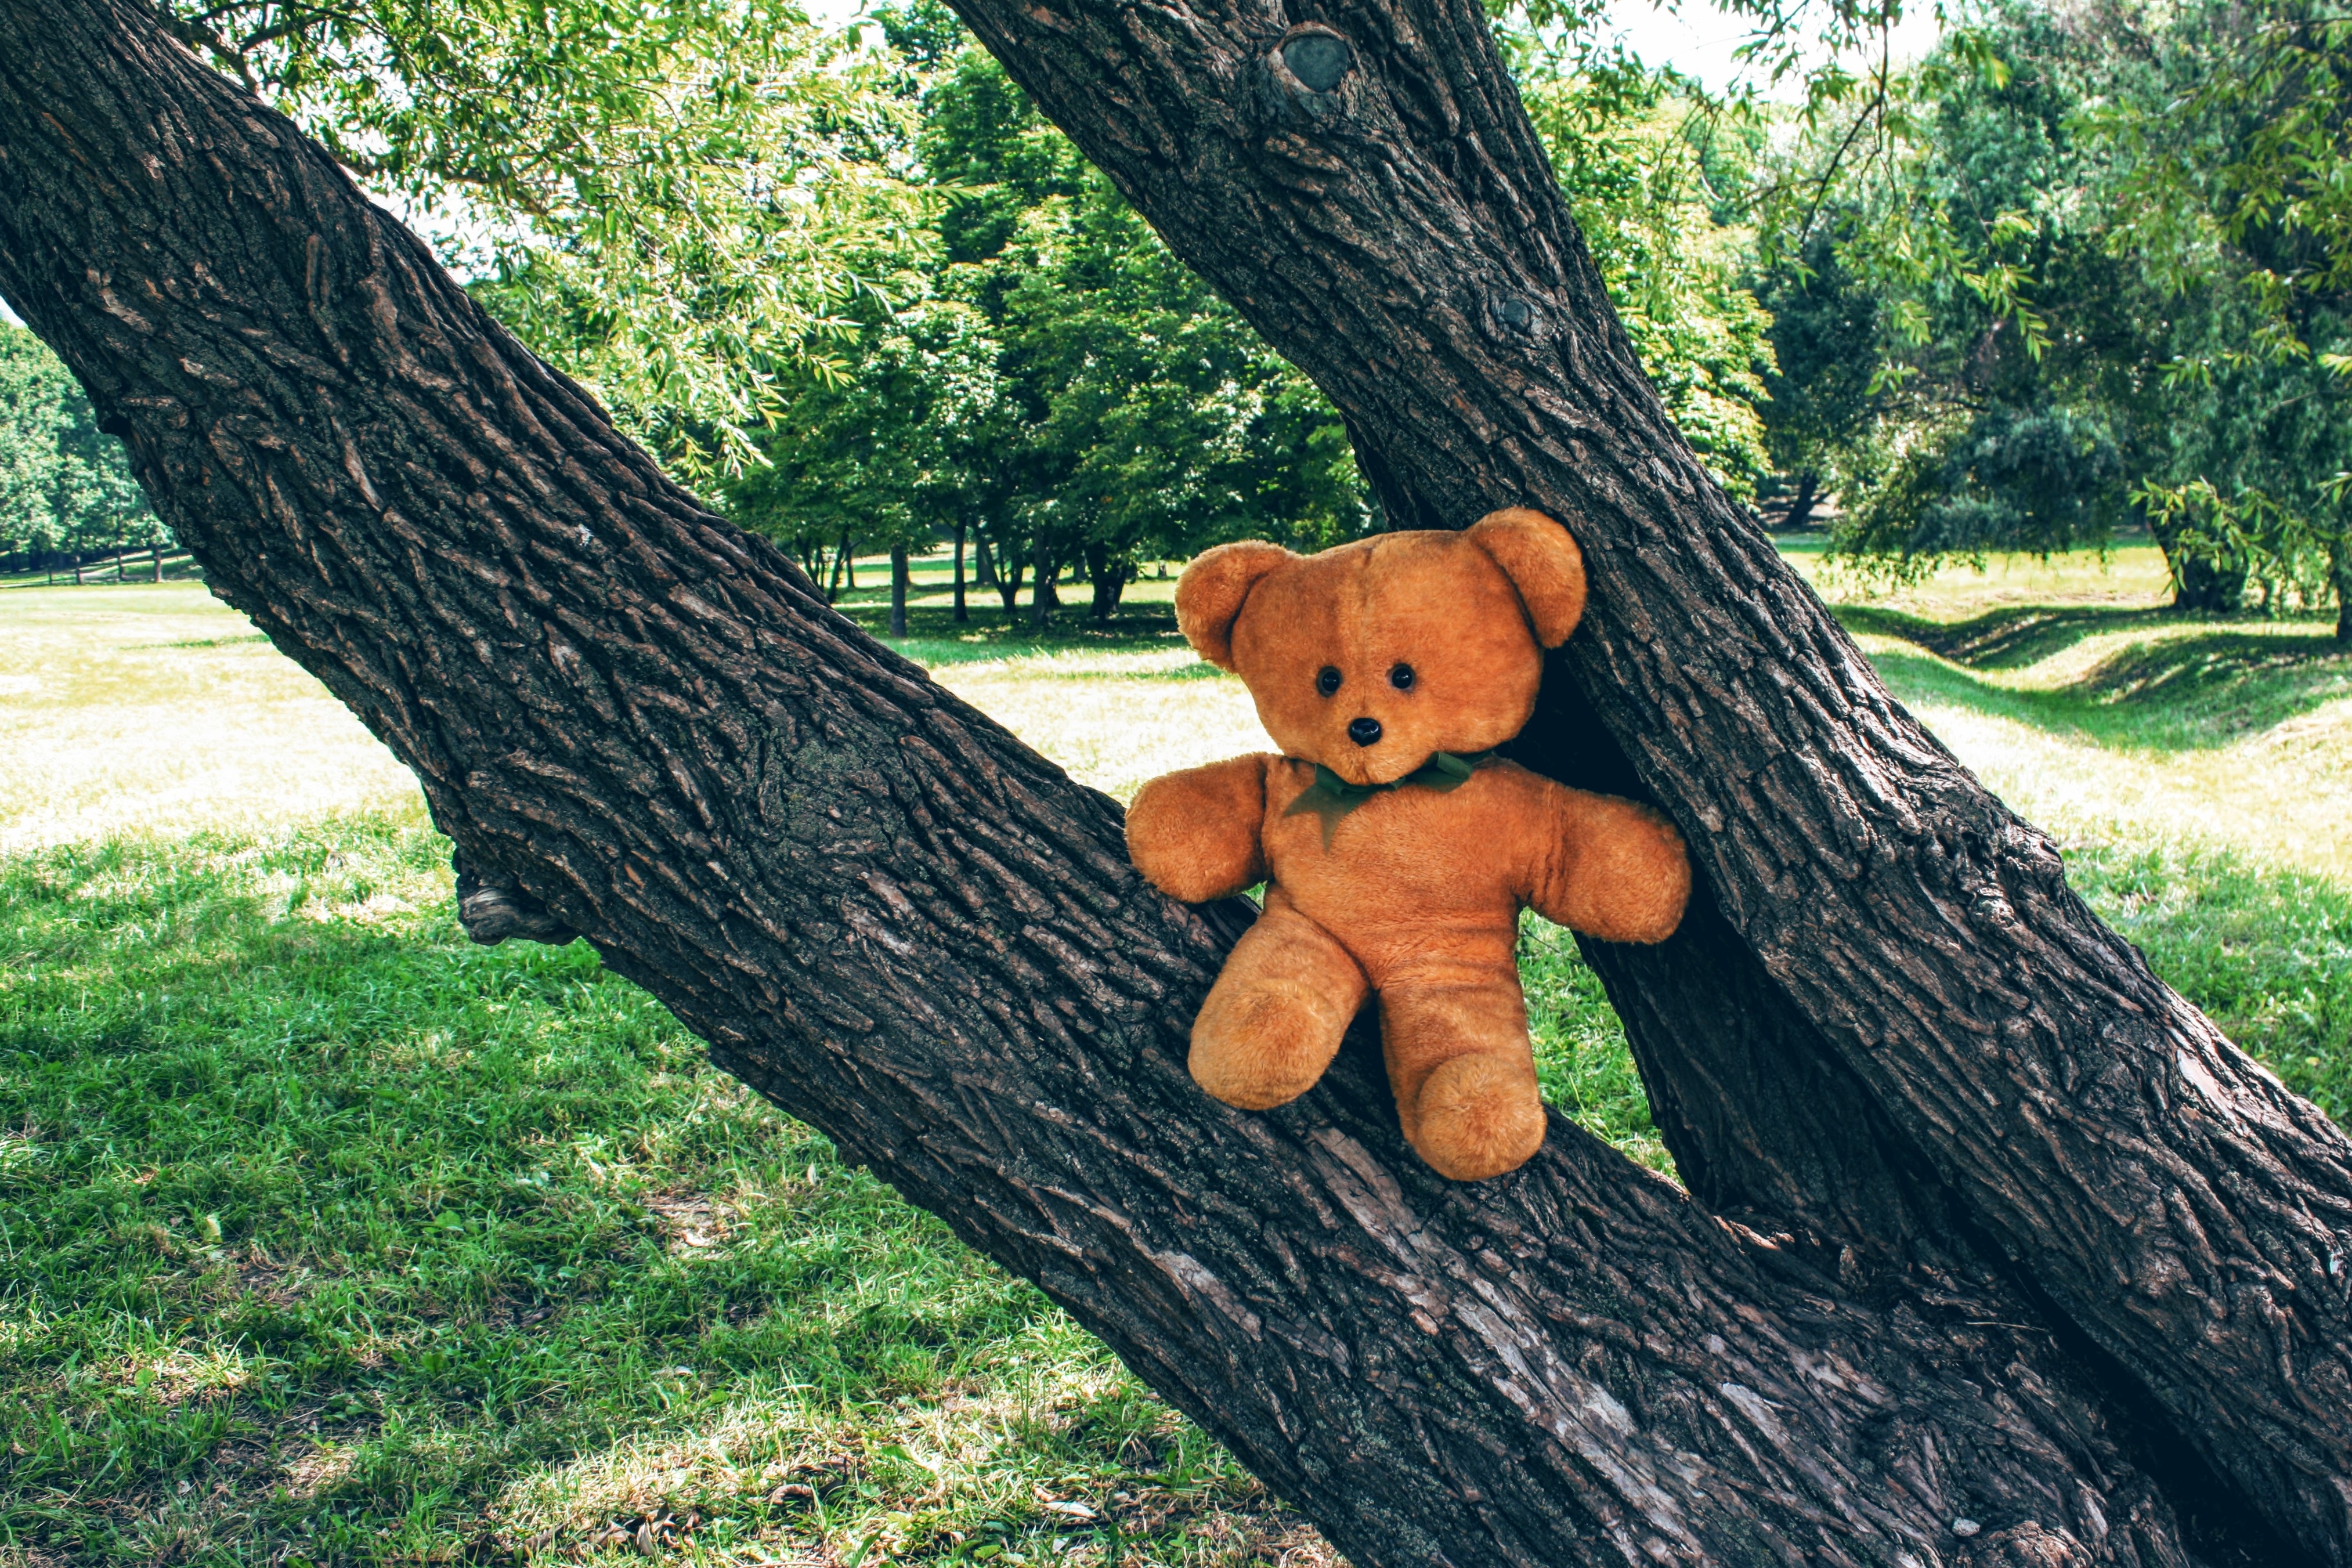
tree, retro, flower, old, animal, cute, alone, bear, gift, park, brown, toy, childhood, outdoors, furry, stuffed, style, soft, plush, russian, woodland, teddy, soviet union